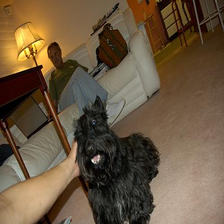
Species: dog
Breed: scottish terrier